Wintersteiger

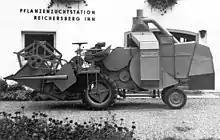
Wintersteiger plot harvester

In 1953, Fritz Walter and Johann Wintersteiger founded the Walter & Wintersteiger locksmith's shop in the old smithy in Obernberg am Inn, Austria. The first products were a seed drill and a laboratory thresher for a seed breeding company. In 1958, the business was relocated to Ried, Austria, where the group's headquarters are still located today.